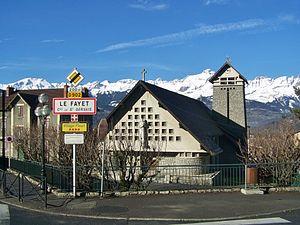
Vue de l'église Notre-Dame des Alpes, à l'entrée du village du Fayet, sur la commune de Saint-Gervais-les-Bains, en Haute-Savoie.
L’église Notre-Dame des Alpes est une église de confession catholique de plan traditionnel construite dans la première moitié du XXᵉ siècle de 1936 à 1938, située dans le bourg du Fayet sur le territoire de la commune de Saint-Gervais-les-Bains. Décidé en 1934 par le nouveau curé de l'époque l'abbé Domenget qui confie la construction de l'église à l’architecte savoyard Maurice Novarina qui réalise ici sa deuxième église dans le style dit de régionalisme modernisé.
Cette liste des églises de la Haute-Savoie recense les édifices religieux - églises, basiliques et cathédrales - situés dans le département de la Haute-Savoie. Tous sont situés dans le diocèse d'Annecy, hormis ceux situés dans les paroisses du canton de Rumilly, unis à l'archidiocèse de Chambéry, Maurienne et Tarentaise.